Wild Country (2005 film)

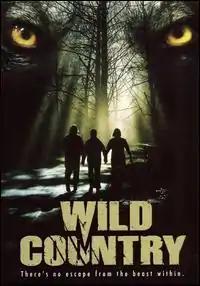

Wild Country is a low budget 2006 British horror film directed by Craig Strachan and starring Martin Compston and Peter Capaldi. It was shot on location in and around Glasgow, Scotland, in October–November 2004.